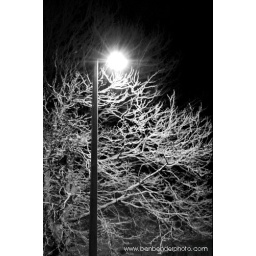
One of the trees lining the street down by the harbor.